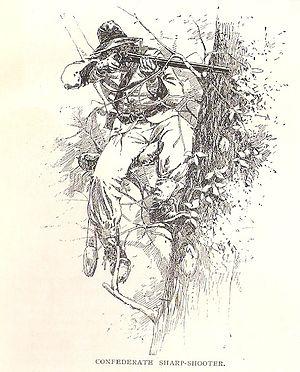
Le 2nd United States Volunteer Sharpshooters Regiment, ou 2ᵉ régiment volontaire de tireurs d'élite des États-Unis, était une unité militaire de l'Armée de l'Union intégrée à l'armée régulière durant la Guerre de Sécession. Levé en 1861 par Hiram Berdan à l'instar du 1st United States Sharpshooters, le second régiment en partage les mêmes caractéristiques : les volontaires, « fin tireurs », furent employés comme chasseurs ou tirailleurs, et ponctuellement comme tireurs de précision. Les « Berdan's Sharpshooters » des deux régiments étaient originellement caractérisés par leurs tenues vert sombre.